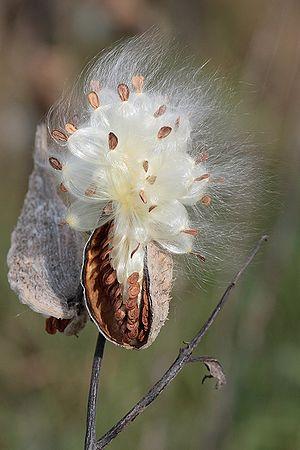
L’Asclépiade de Syrie ou Herbe à la ouate, parfois appelée Herbe aux perruches, est une plante herbacée vivace de la famille des Asclépiadacées.
La soie d'Amérique est une fibre végétale obtenue à partir des aigrettes du fruit de l'Asclépiade commune utilisée pour ses propriétés isolantes et hydrofuges, principalement dans l'industrie de la confection de vêtements et de literie.